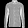
Label: Shirt